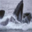
Label: whale